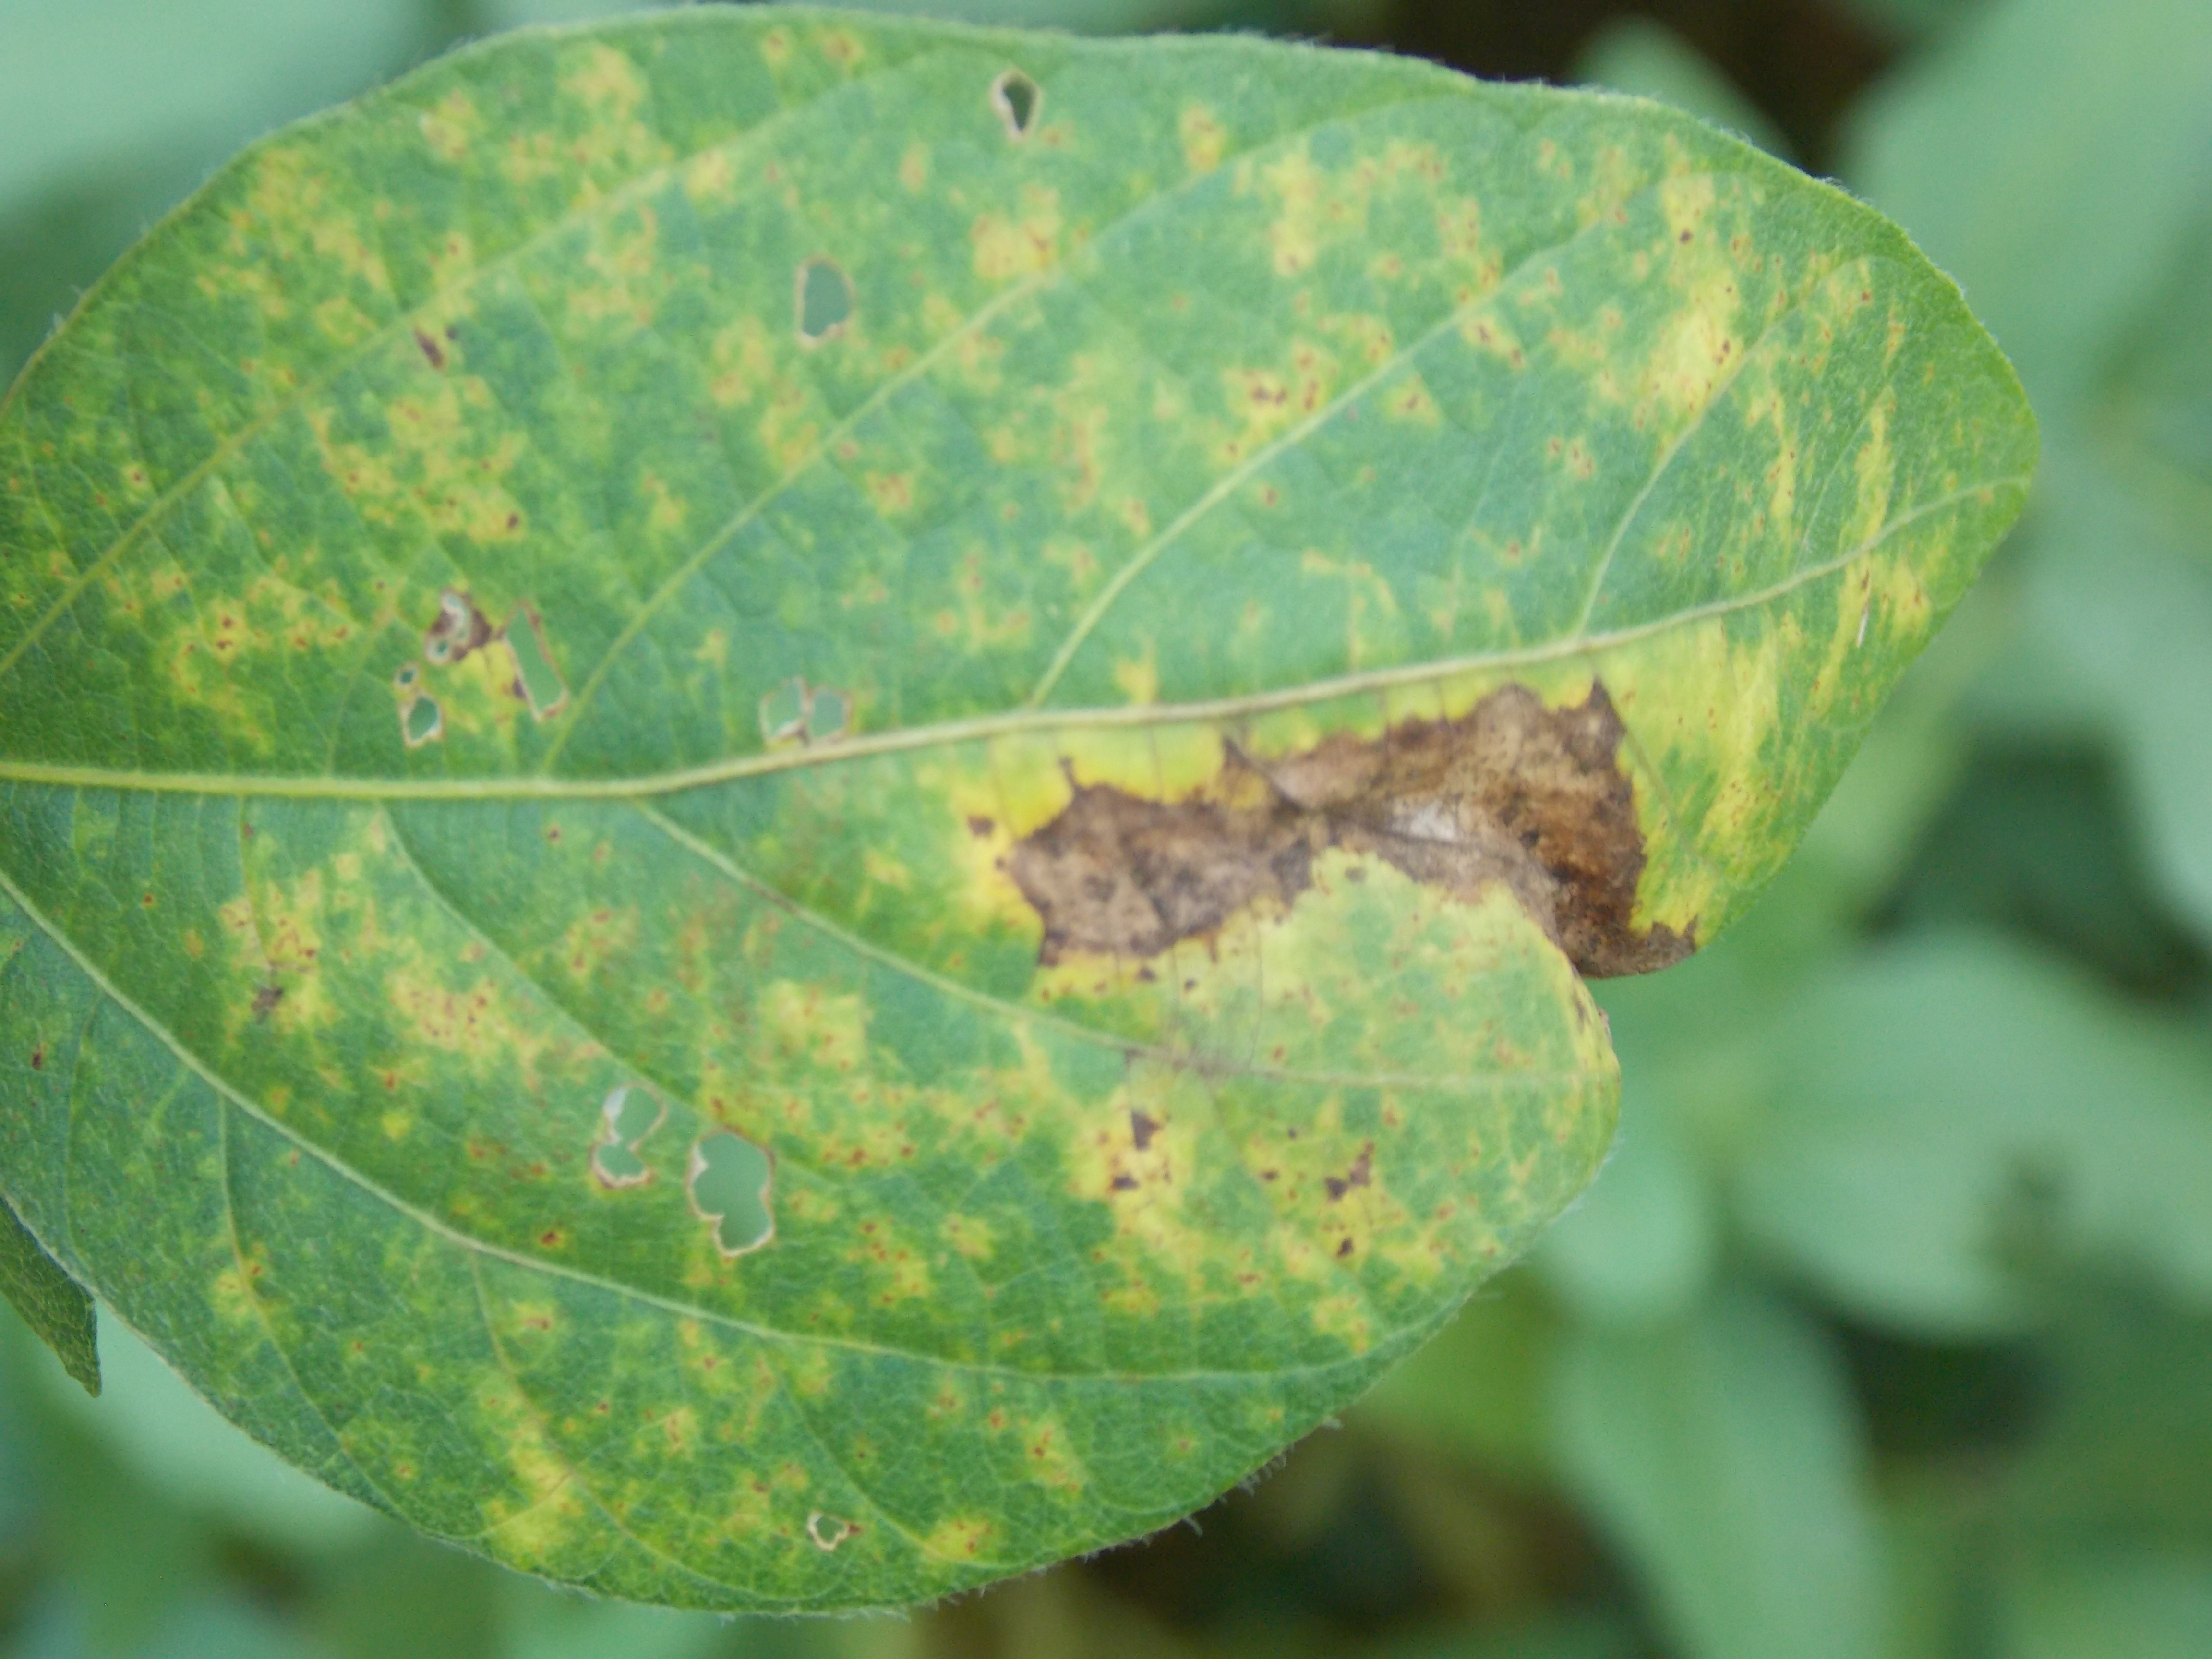
Label: Disease